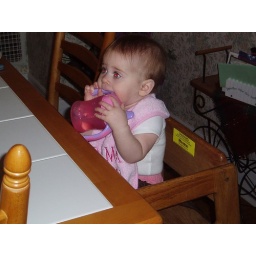
Sitting in her big girl high chair